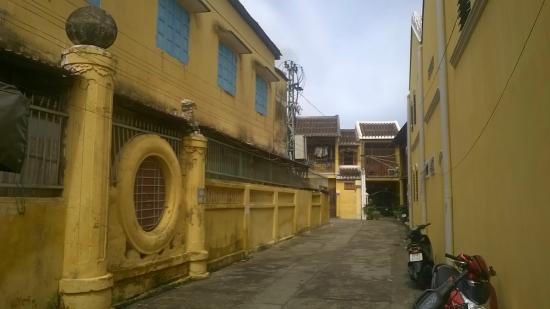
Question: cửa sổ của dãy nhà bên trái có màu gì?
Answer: có màu xanh dương